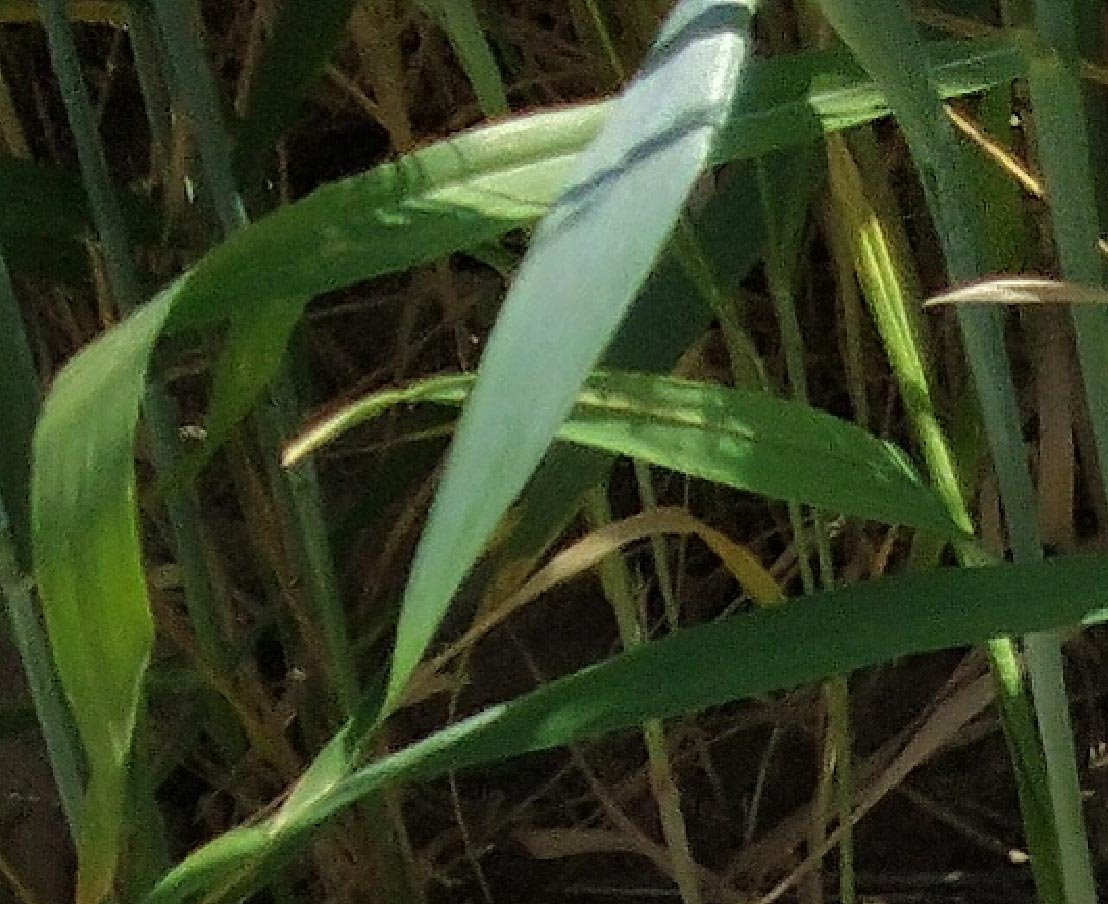
Label: Wheat___Healthy